Steve MacIntyre

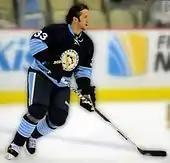
Steve MacIntyre, October 2011.

On July 2, 2010, Steve MacIntyre signed a 1-year contract with the Edmonton Oilers, returning to the team he started his NHL career with. In an interview on The Team 1260 MacIntyre said "he was excited to be back" and was "very thankful" at the chance for another opportunity to play for the Oilers.